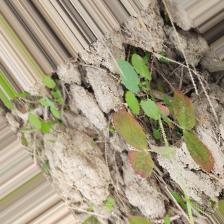
Label: Lentil Rust